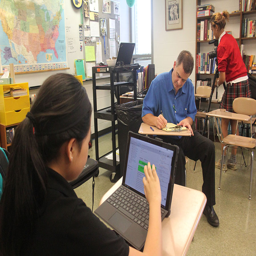
person sits down with the students in his room and plans classes for the next day .